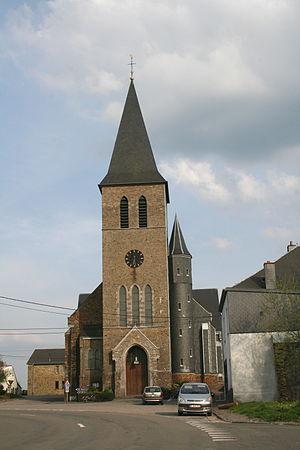
Carslbourg (Belgique), l’église Sainte-Gertrude (1912-1913).
Carlsbourg est une section et un village de la commune belge de Paliseul située en Région wallonne dans la province de Luxembourg.